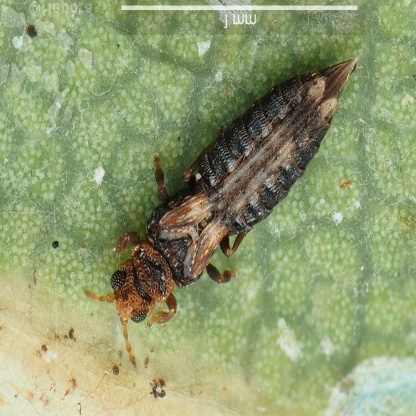
Nhãn: Bọ trĩ ( Thrips )